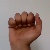
The image shows a hand gesture representing the letter 'A' in Indian Sign Language.